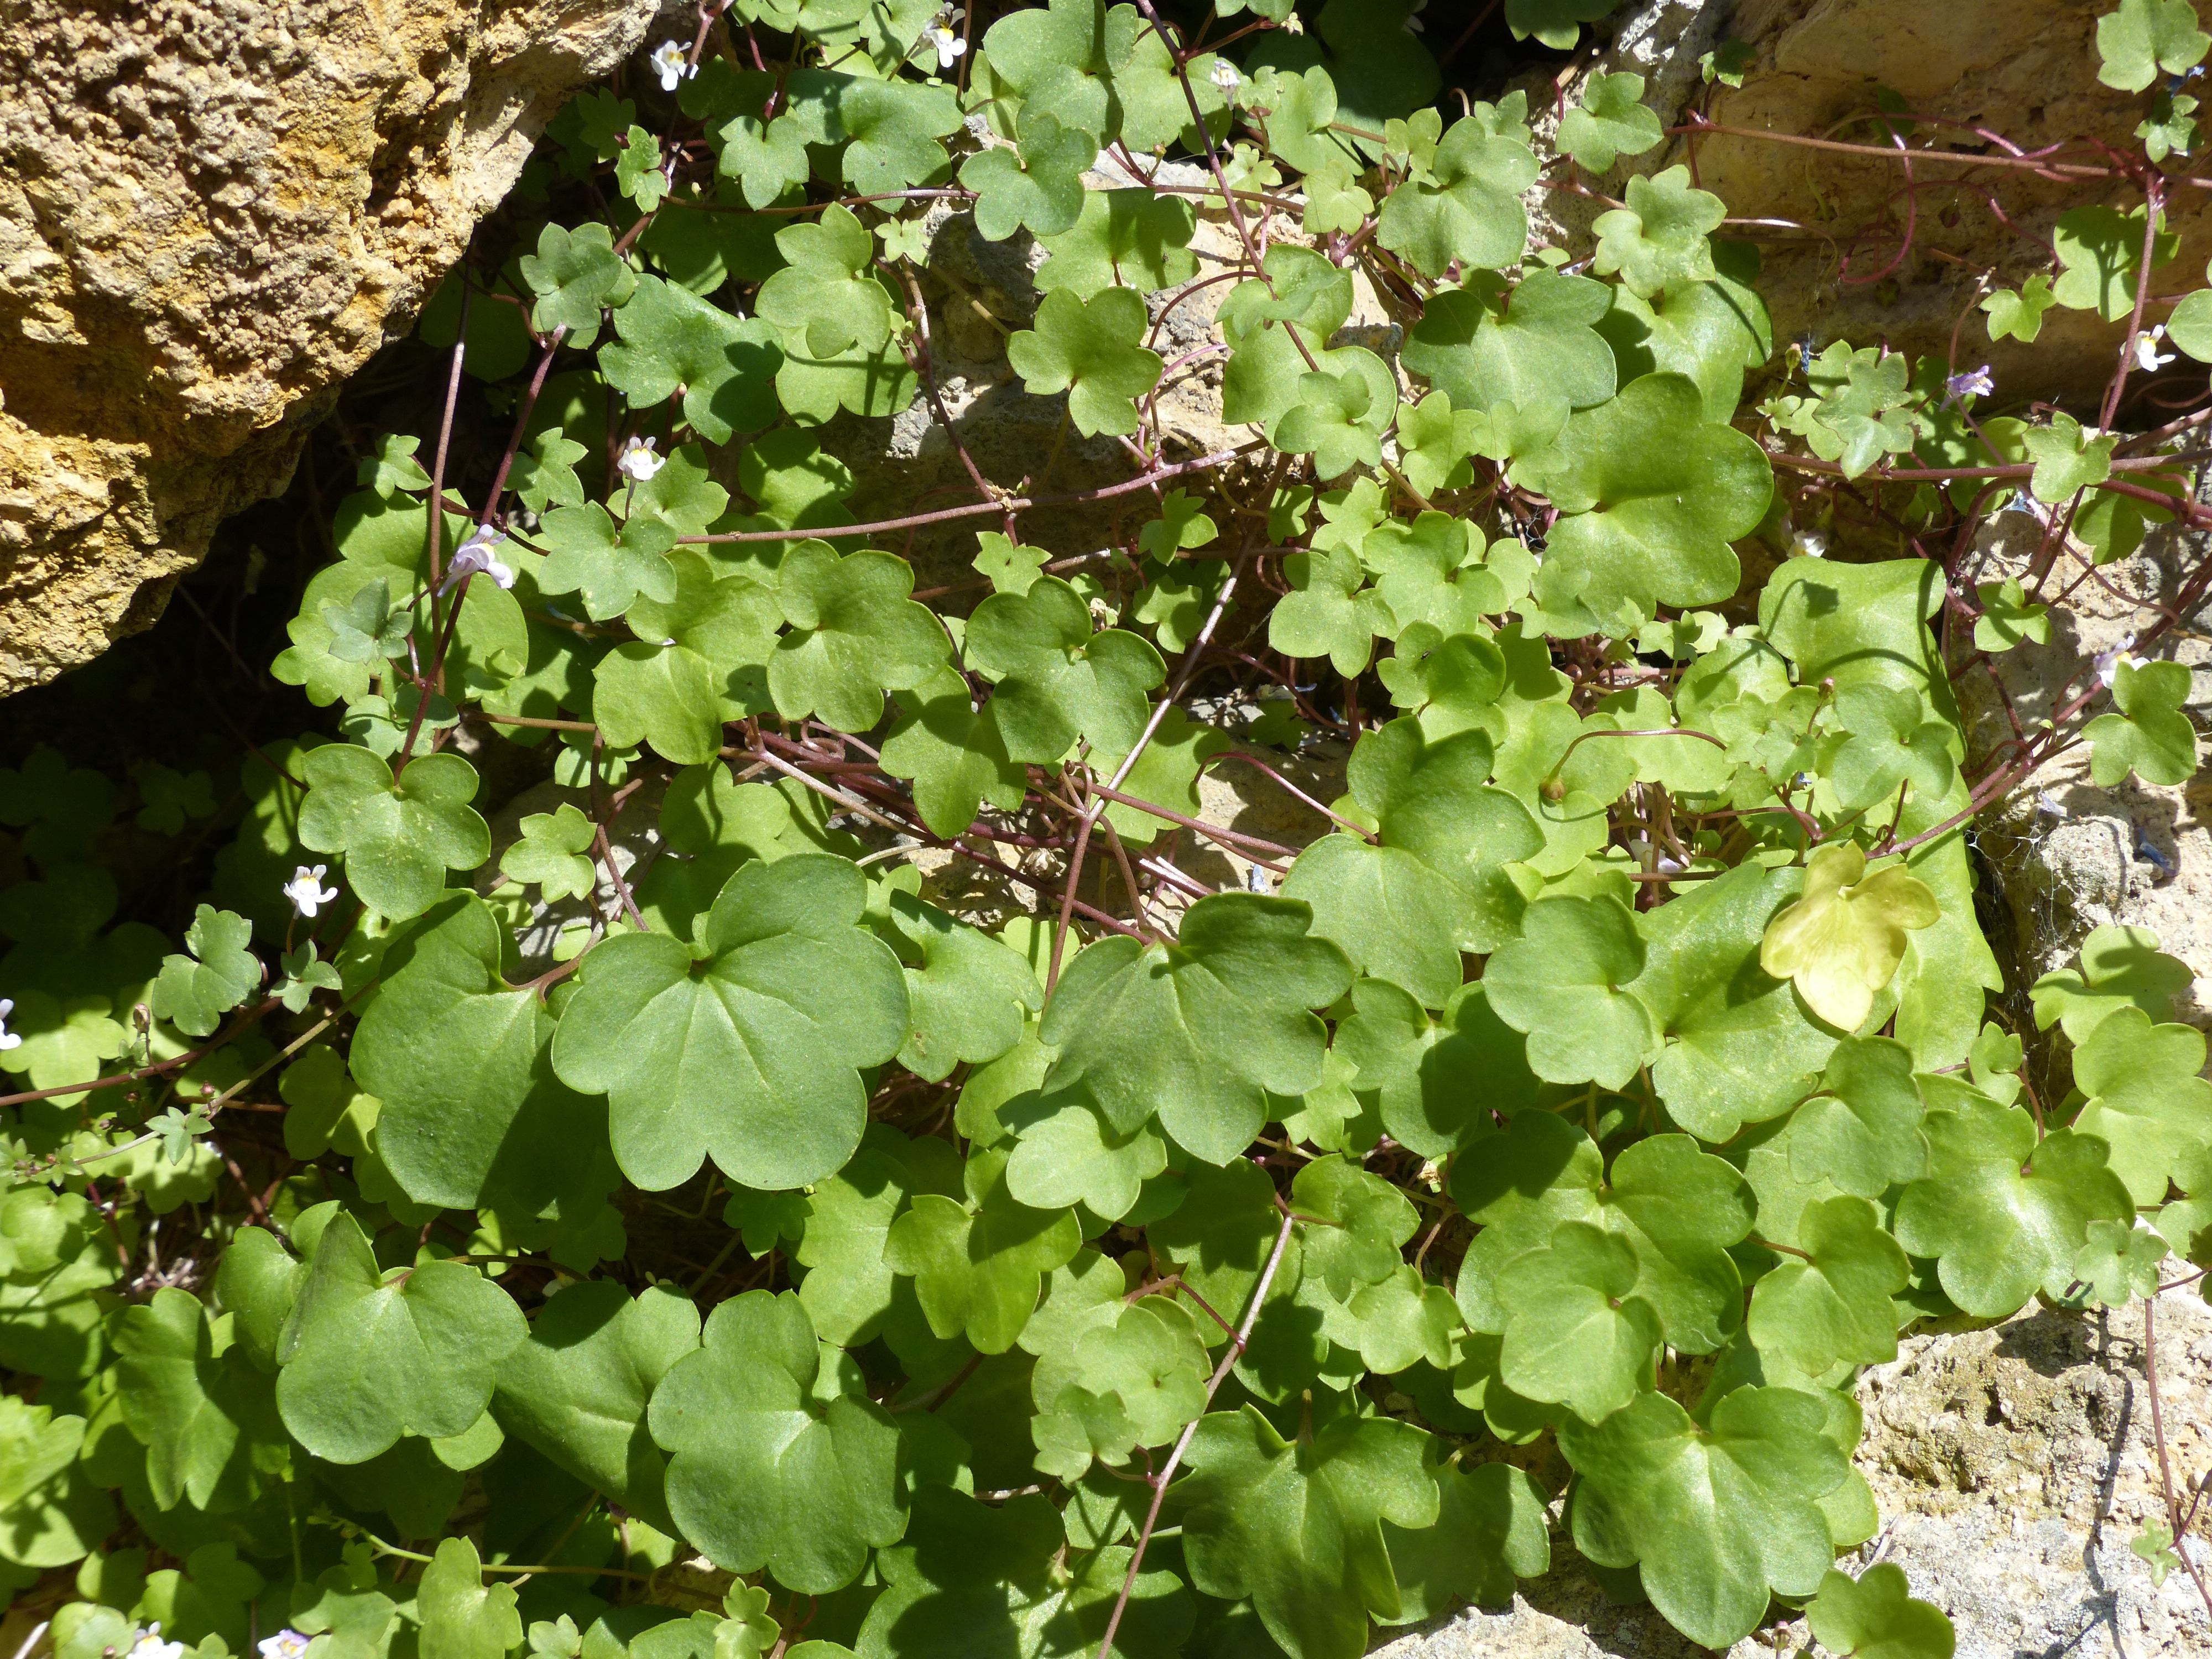
tree, plant, leaf, flower, food, herb, produce, stone wall, shrub, cracks, medicinal plant, ornamental plant, plantaginaceae, flowering plant, green stuff, wallflower, maidenhair tree, stone garden, plantain greenhouse, hemikryptophyt, dulcimer herb, zymbelkraut, wall zimbelkraut, cymbalaria muralis, linaria cymbalaria, wall flower, chamaephyt, wall plant, ornamental garden plant, half light plant, annual plant, land plant, apiales, floor creeper